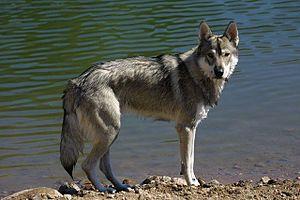
Le spitz ou chien de type spitz est un type de chien caractérisé par sa fourrure longue et épaisse, des oreilles triangulaires dressées et une queue enroulée ou incurvée en forme de faucille.
Le tamaskan est une race de chien-loup dont le développement a commencé durant les années 1980.